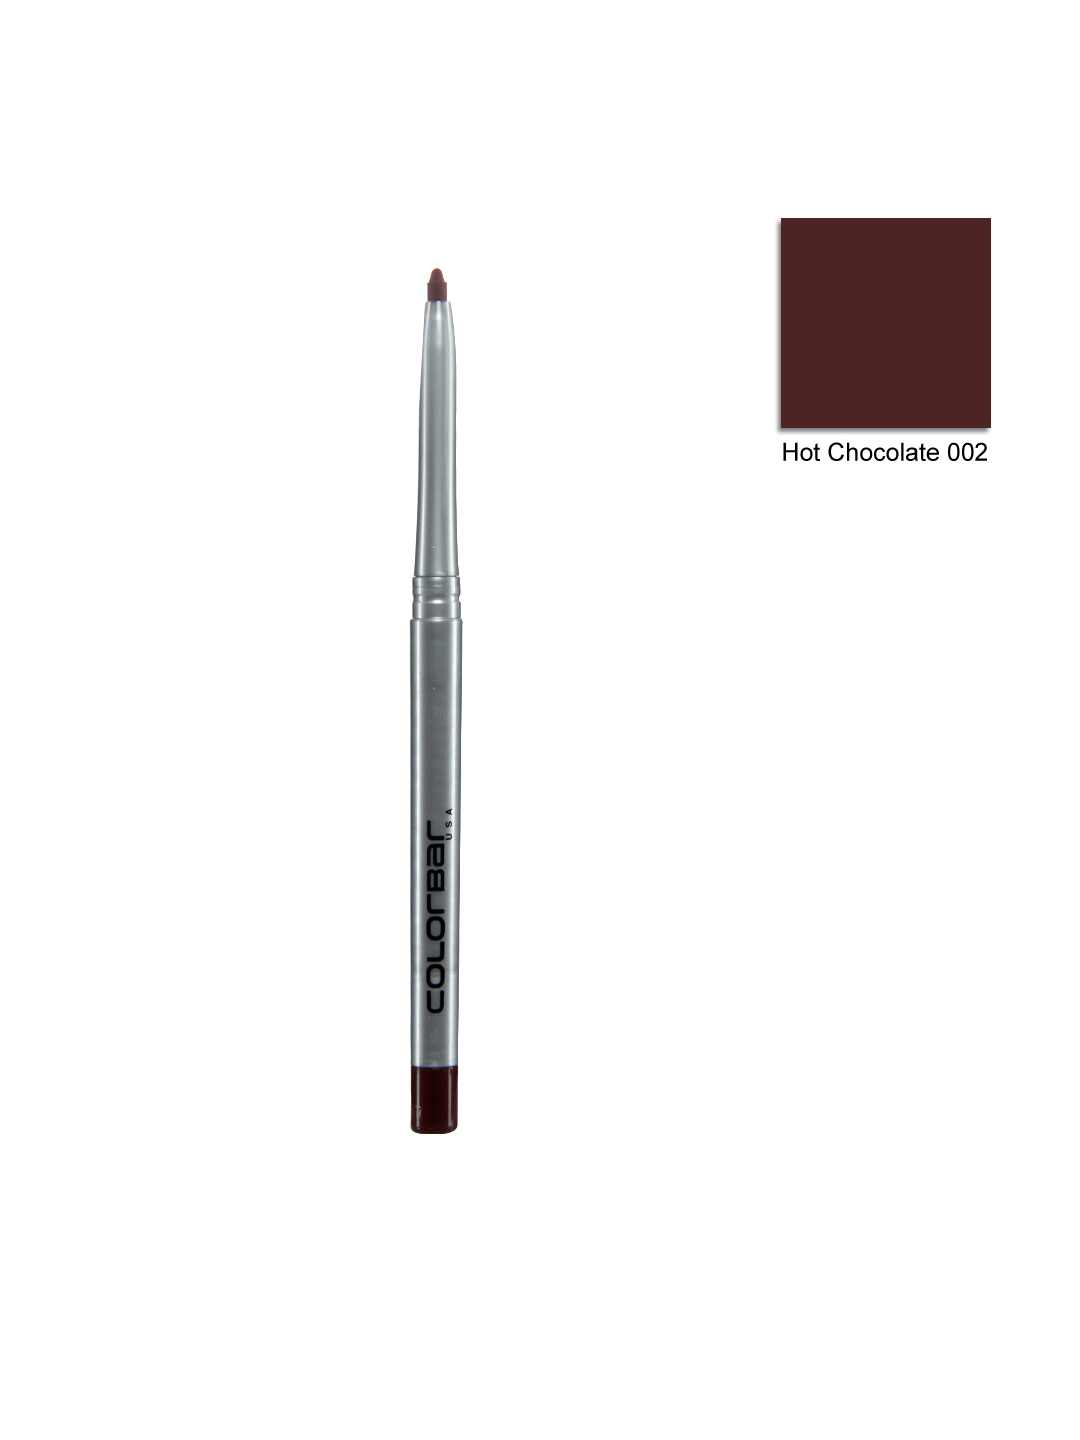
Colorbar Hot Chocolate Lip Liner /Crayon 002
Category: Personal Care / Lips / Lip Liner
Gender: Women
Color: Brown
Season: Spring 2017
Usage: Casual